Marian Kozłowski (basketball)

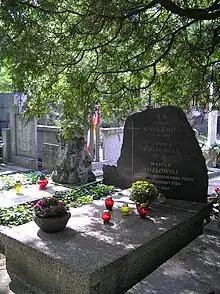
Grave of Marian Kozłowski at Powązki Cemetery in Warsaw

Marian Kozłowski (10 December 1927 in Warsaw, Poland – 15 August 2004 in Warsaw, Poland) was a Polish basketball administrator. He was a journalist, working as a deputy editor of the "Express Wieczorny" newspaper for many years. He was the president of the Polish Basketball Federation in 1957–1969 and 1980–1984 and the president of the Standing Conference of Europe (current FIBA Europe) in 1982–1990. He also served as vice president of FIBA. In 1996, he was awarded the FIBA Order of Merit. In 2007, he was enshrined as a contributor in the FIBA Hall of Fame.